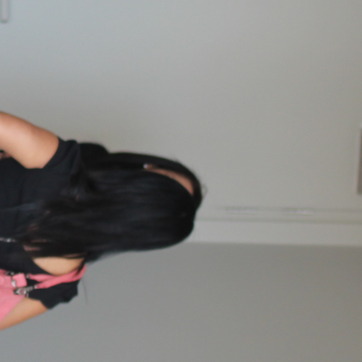
Material: skin